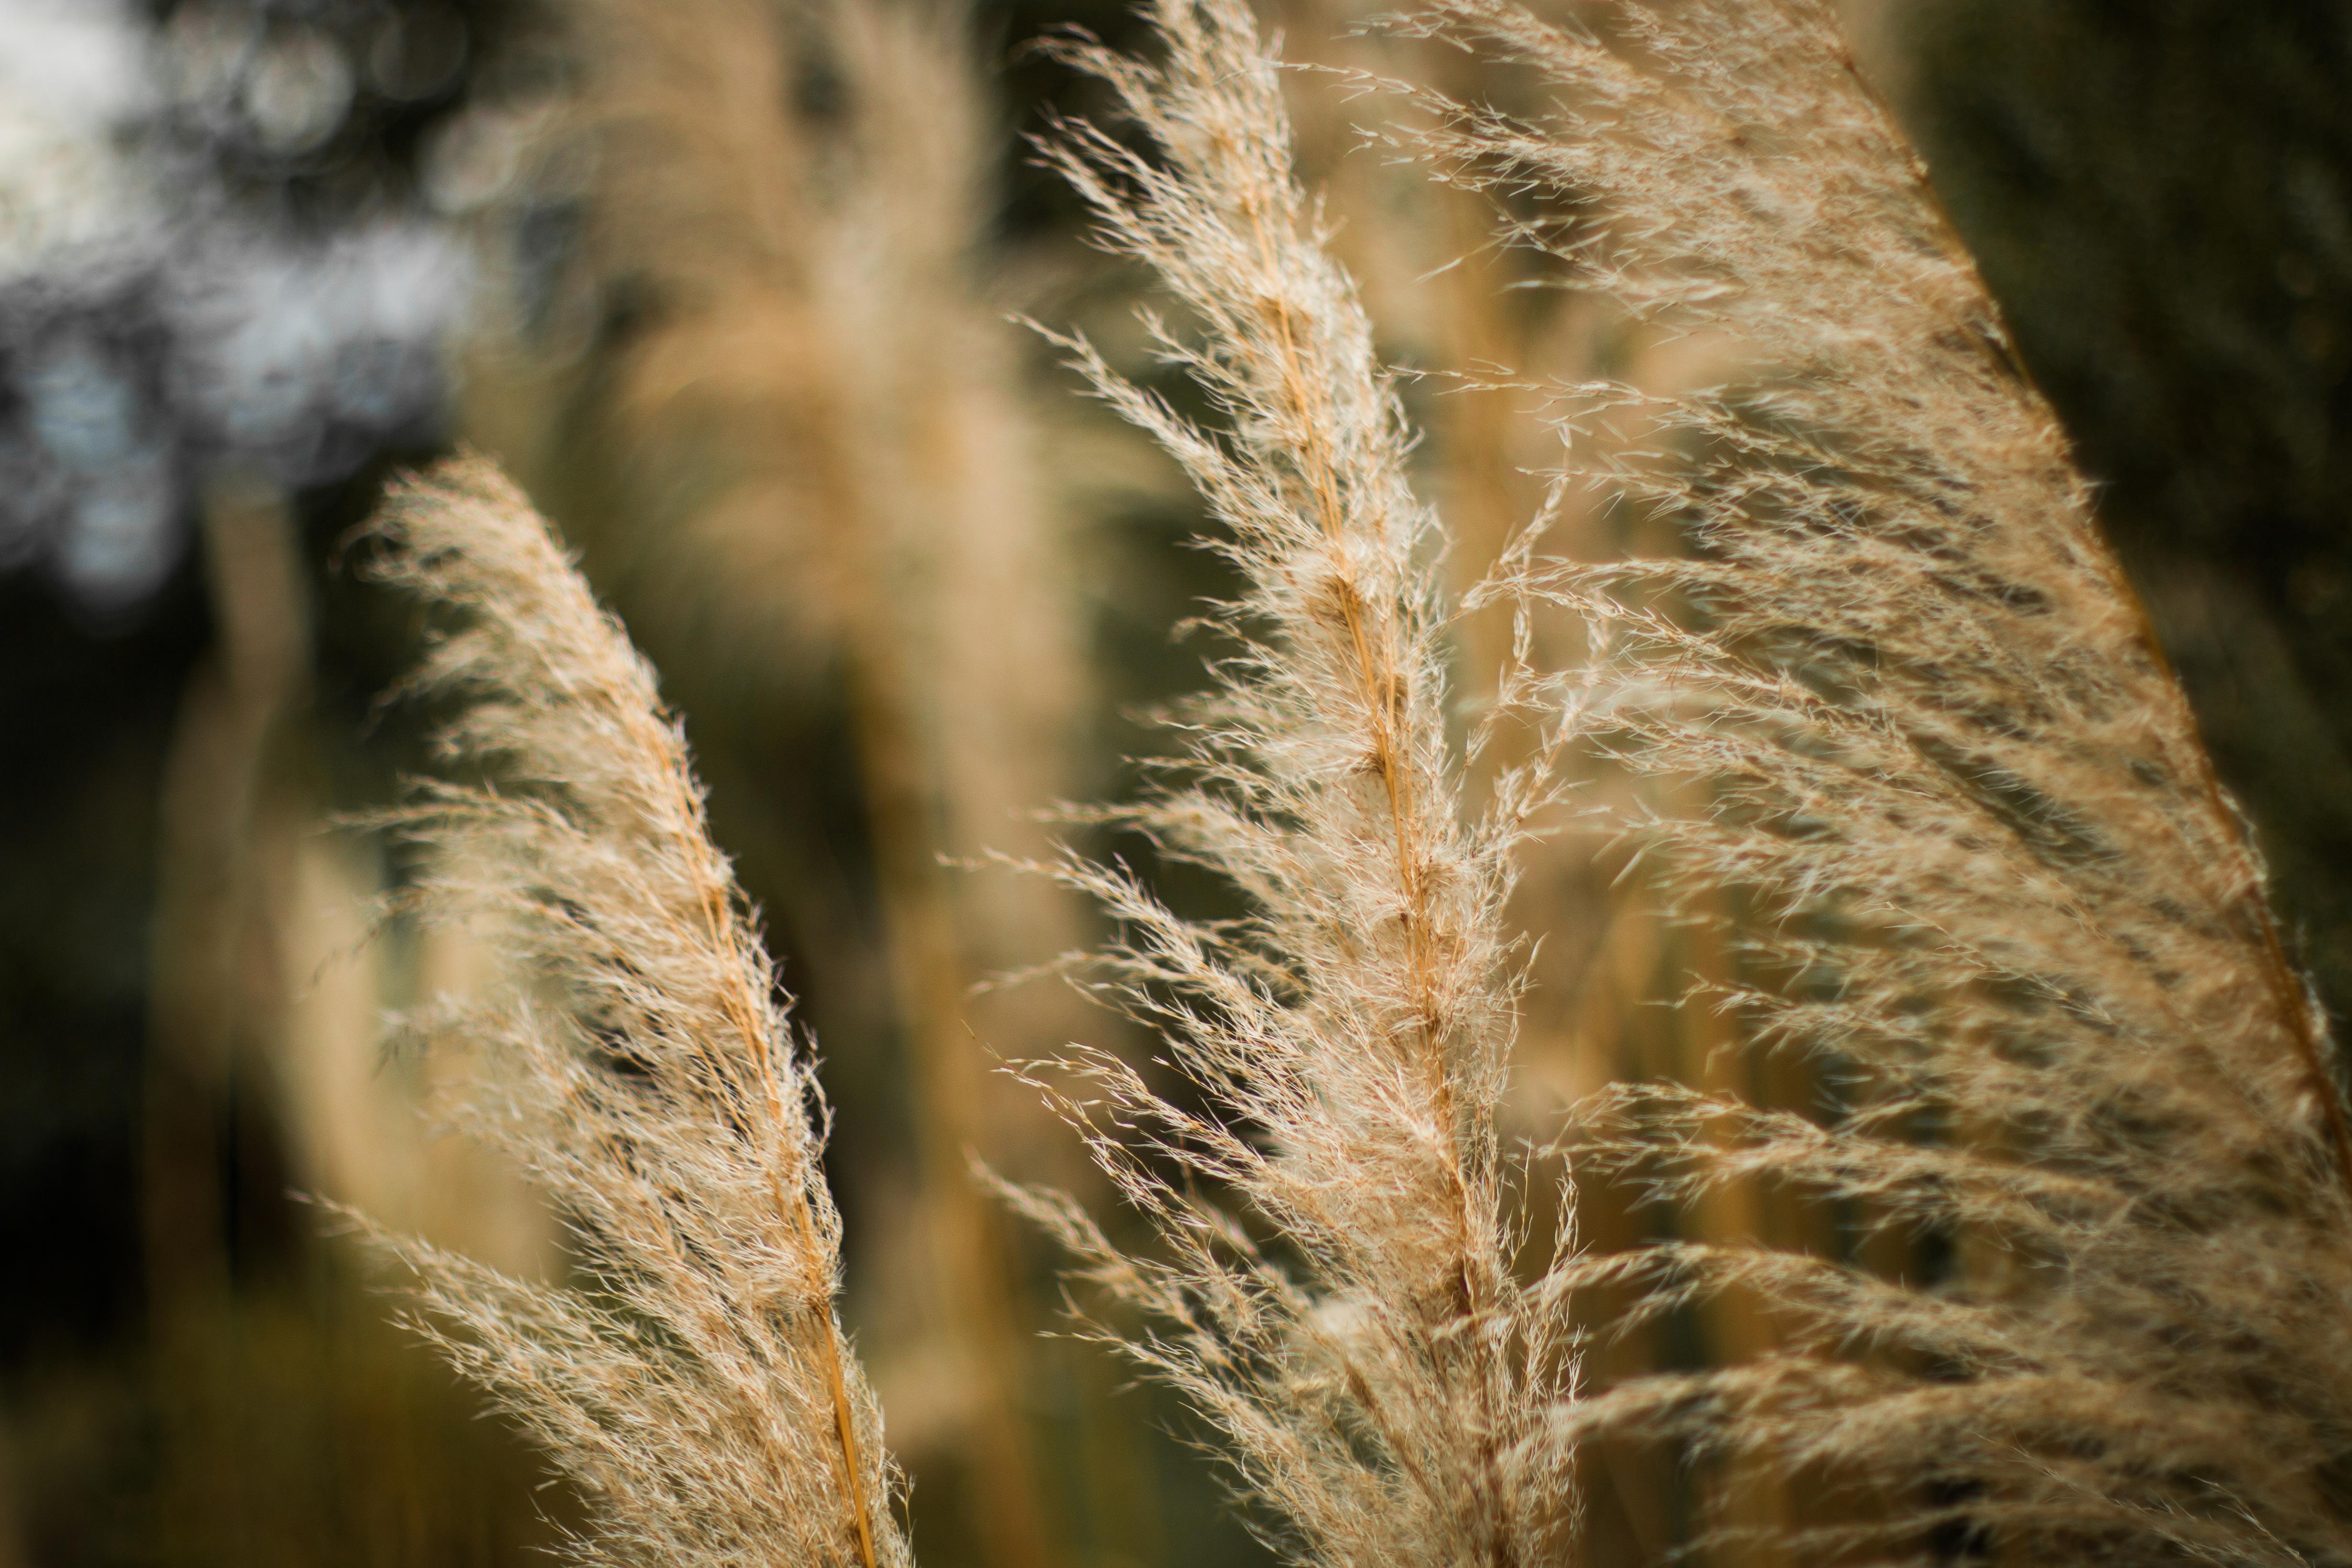
nature, plant, tree, grass, flora, close up, grass family, field, land plant, season, macro photography, sunlight, leaf, flower, branch, frost, flowering plant, plant stem, autumn